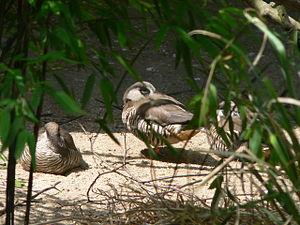
Les oiseaux, encore appelés dinosaures aviens, sont une classe d'animaux vertébrés caractérisée par la bipédie, la disposition des ailes et un bec sans dents.